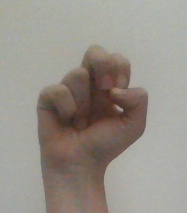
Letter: gaaf